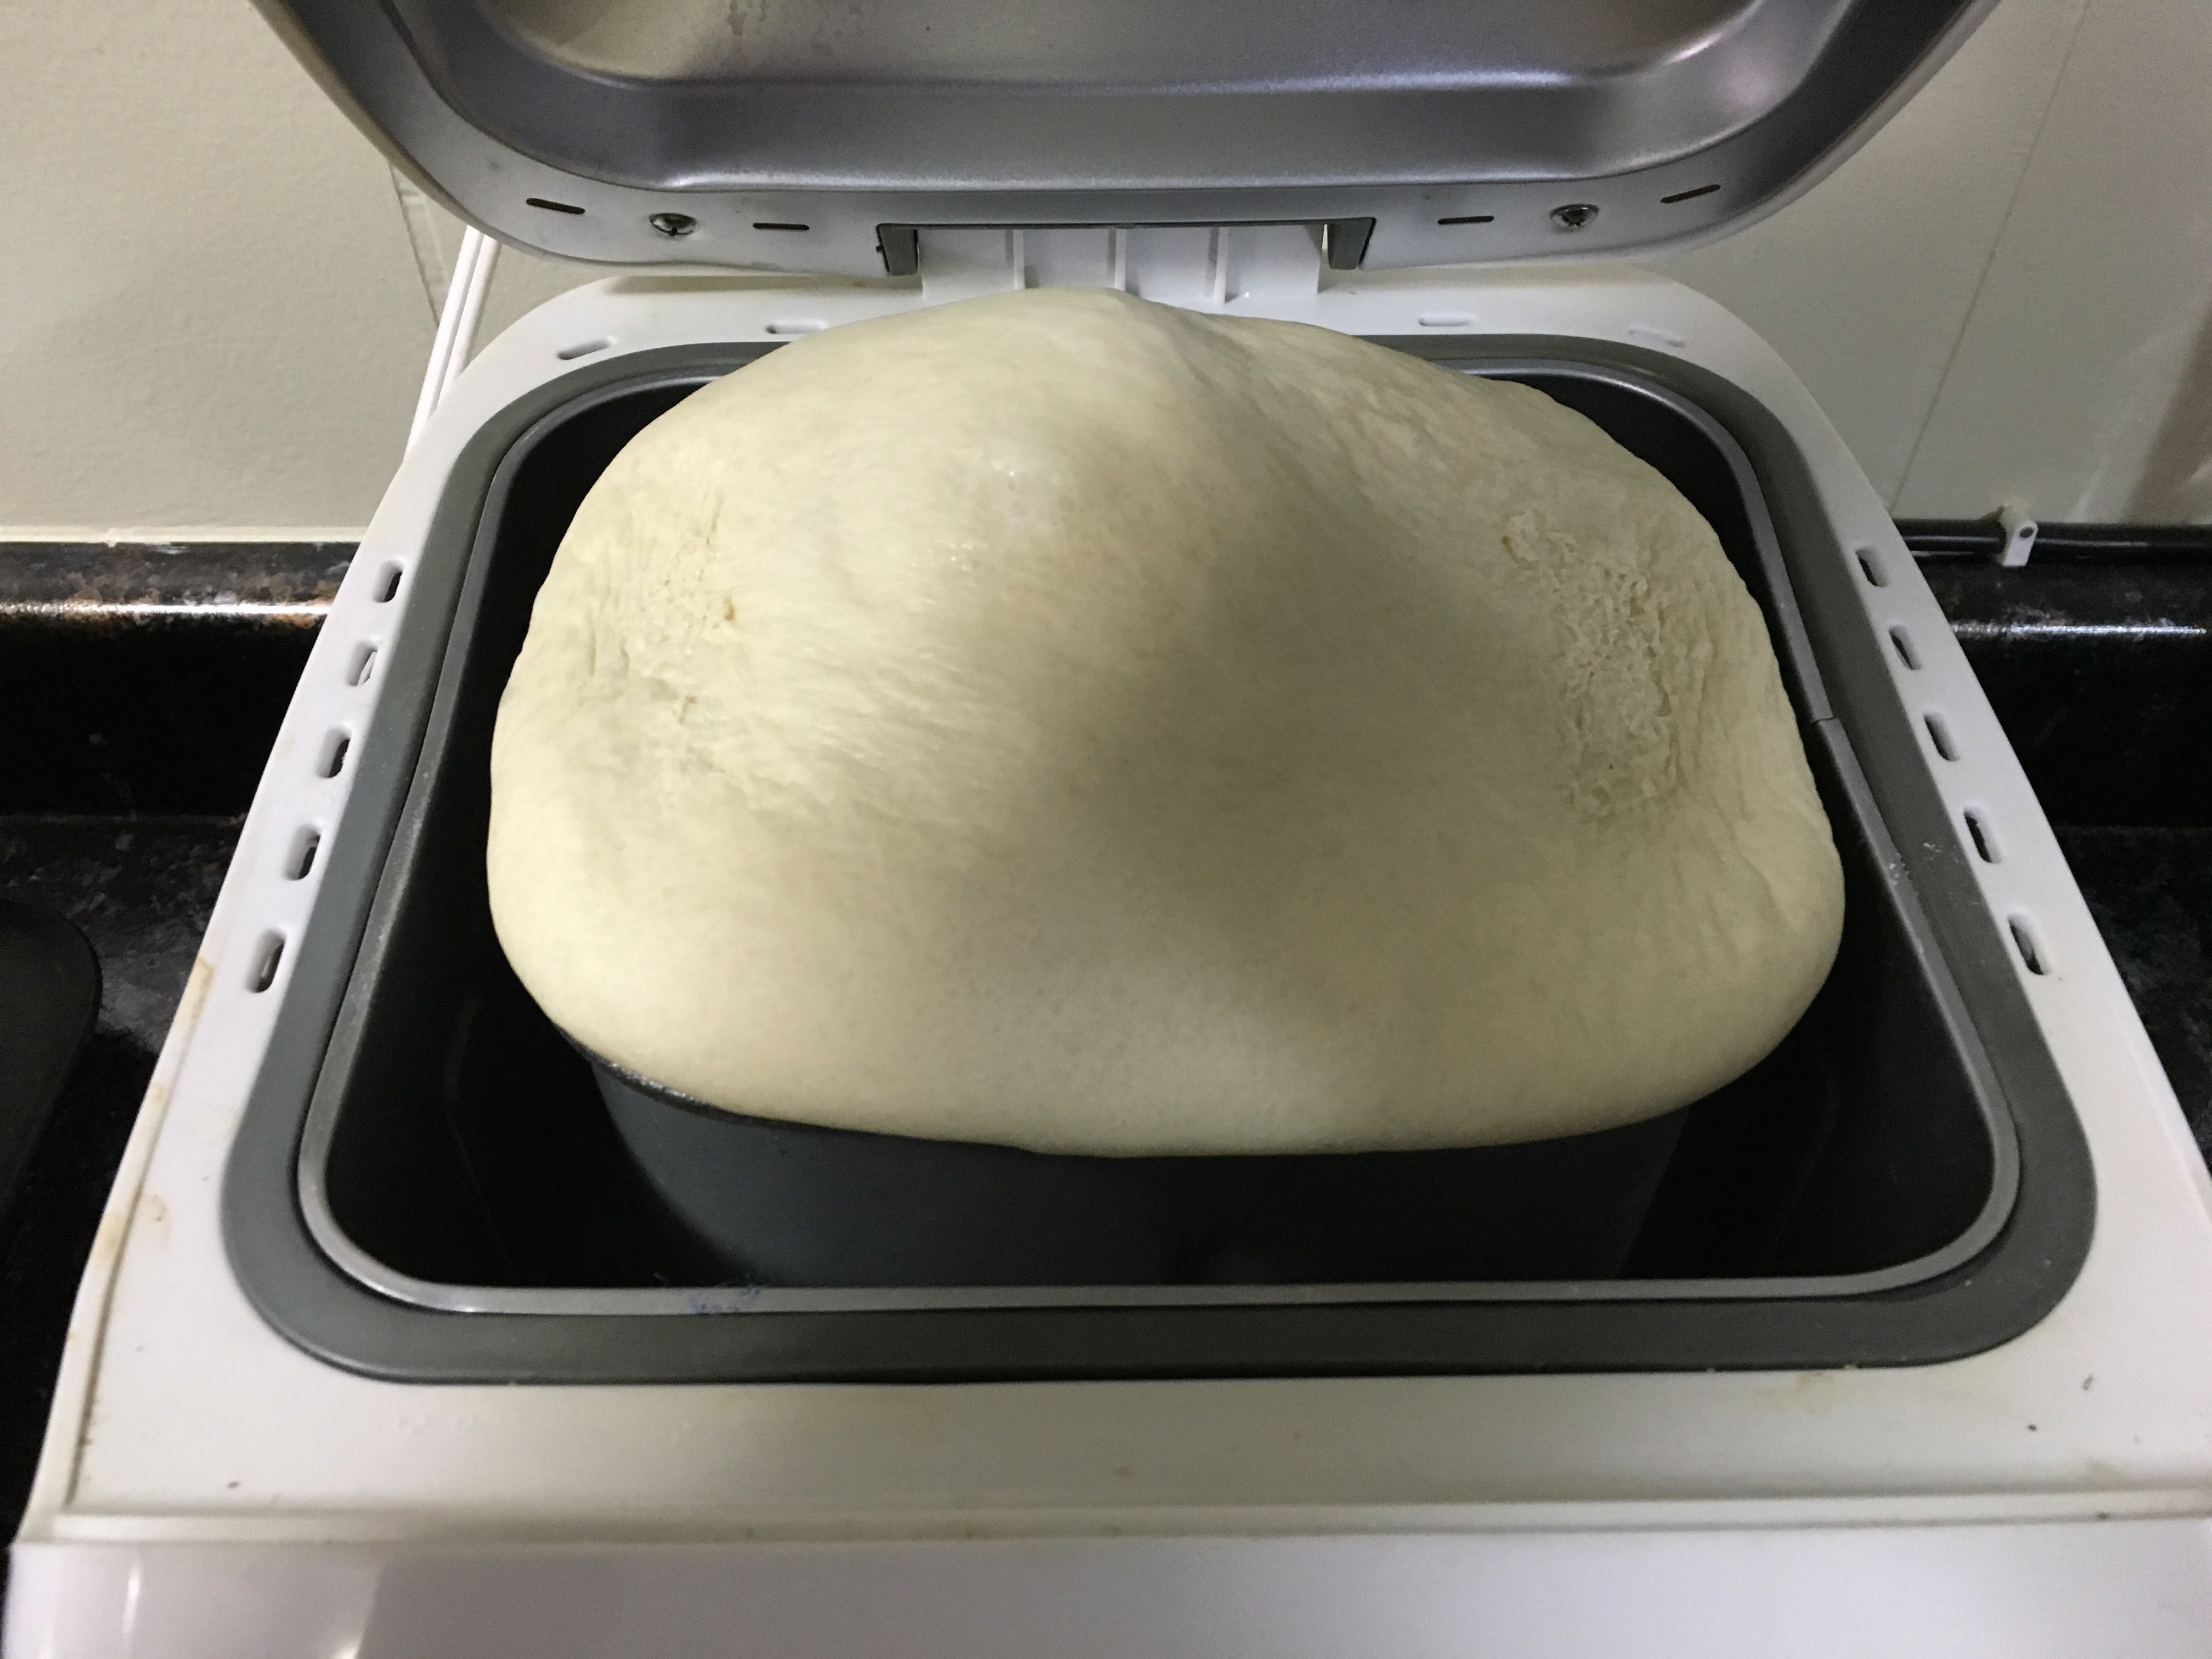
dish, meal, food, breakfast, baking, dessert, cuisine, bread, bread machine